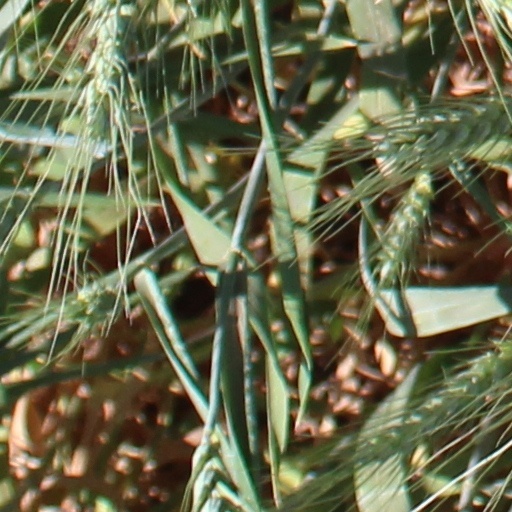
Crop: wheat